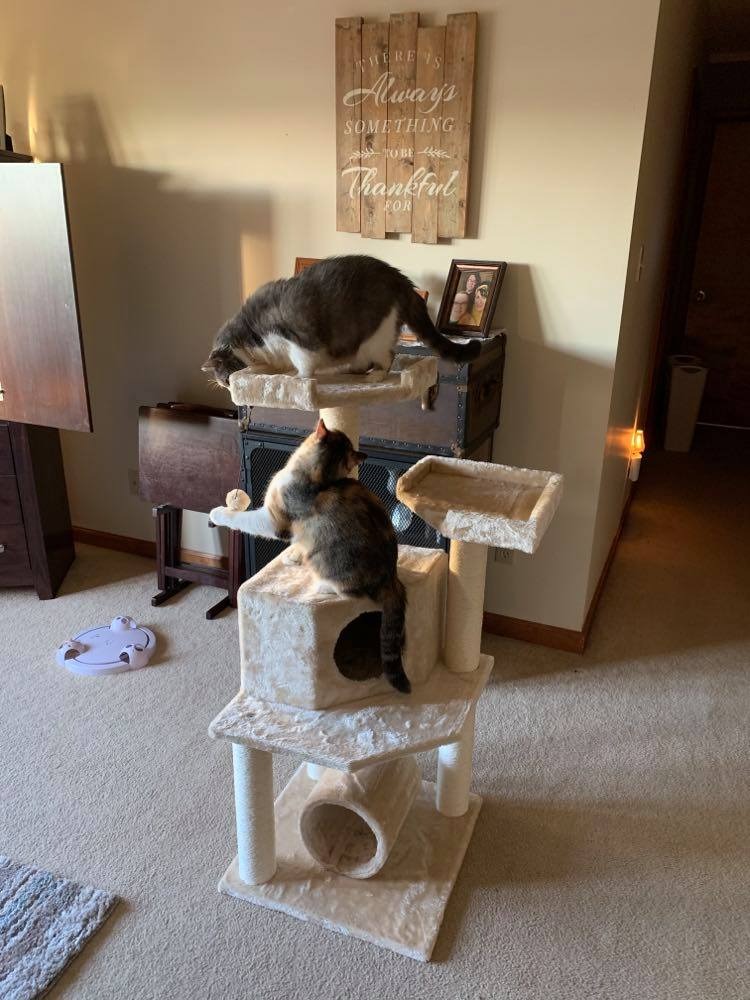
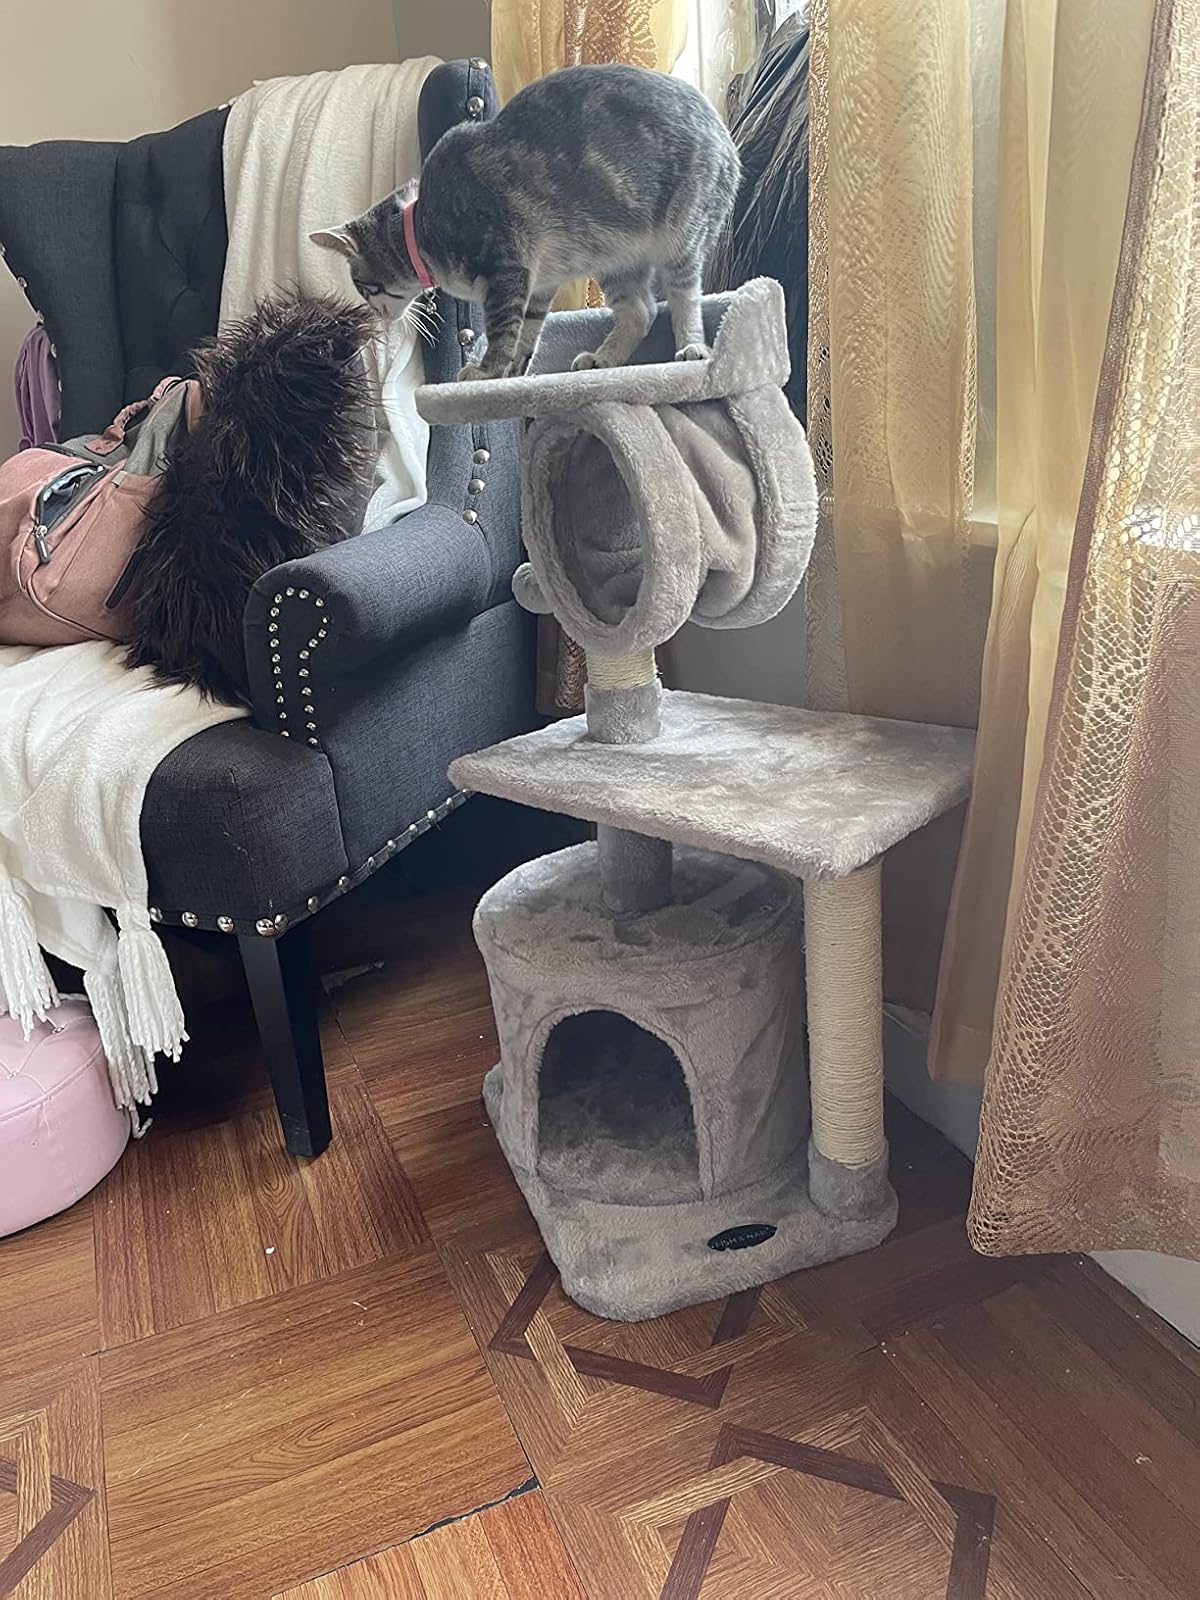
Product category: items_cat tree
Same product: no